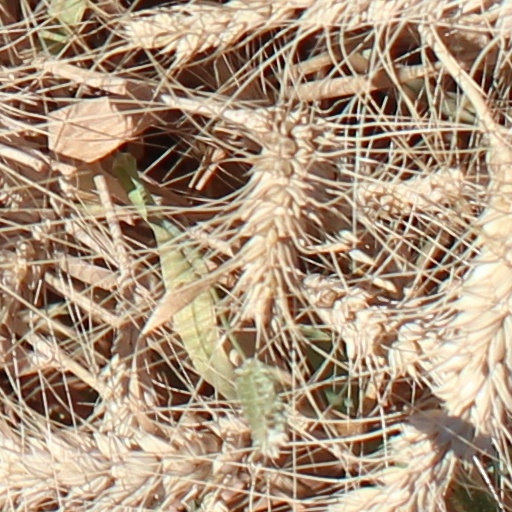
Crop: wheat